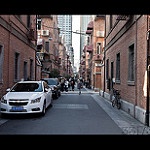
Label: street